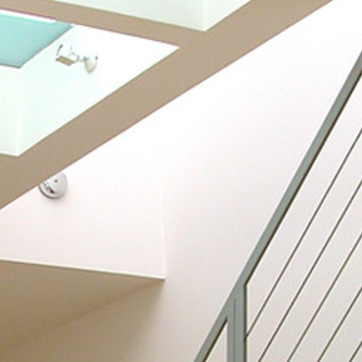
Material: painted